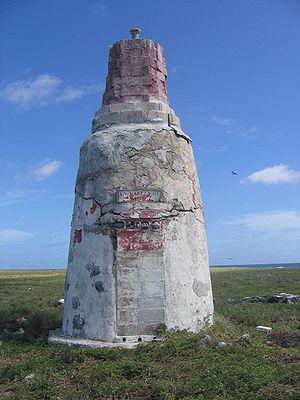
Cet article regroupe l'histoire générale et locale des îles mineures éloignées des États-Unis. Cette appellation regroupe 10 îles ou atolls dont neuf sont situés dans l'océan Pacifique et un dans les Caraïbes.